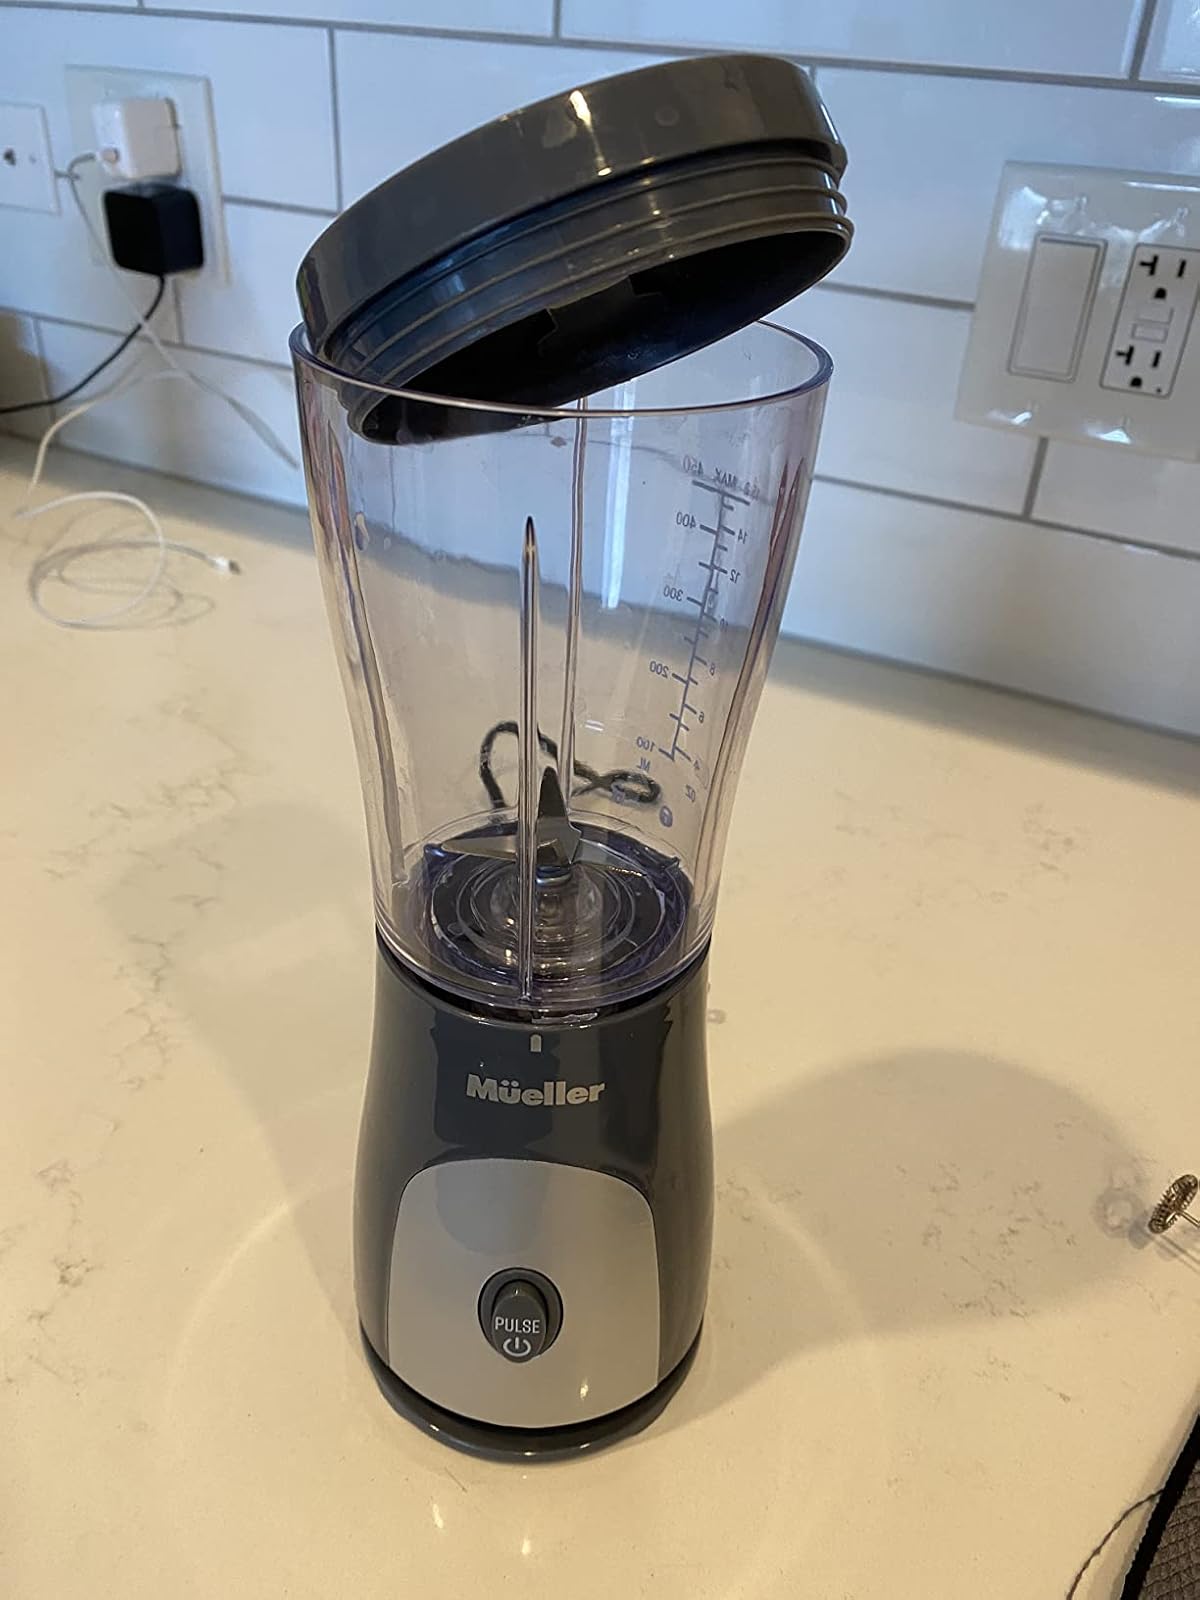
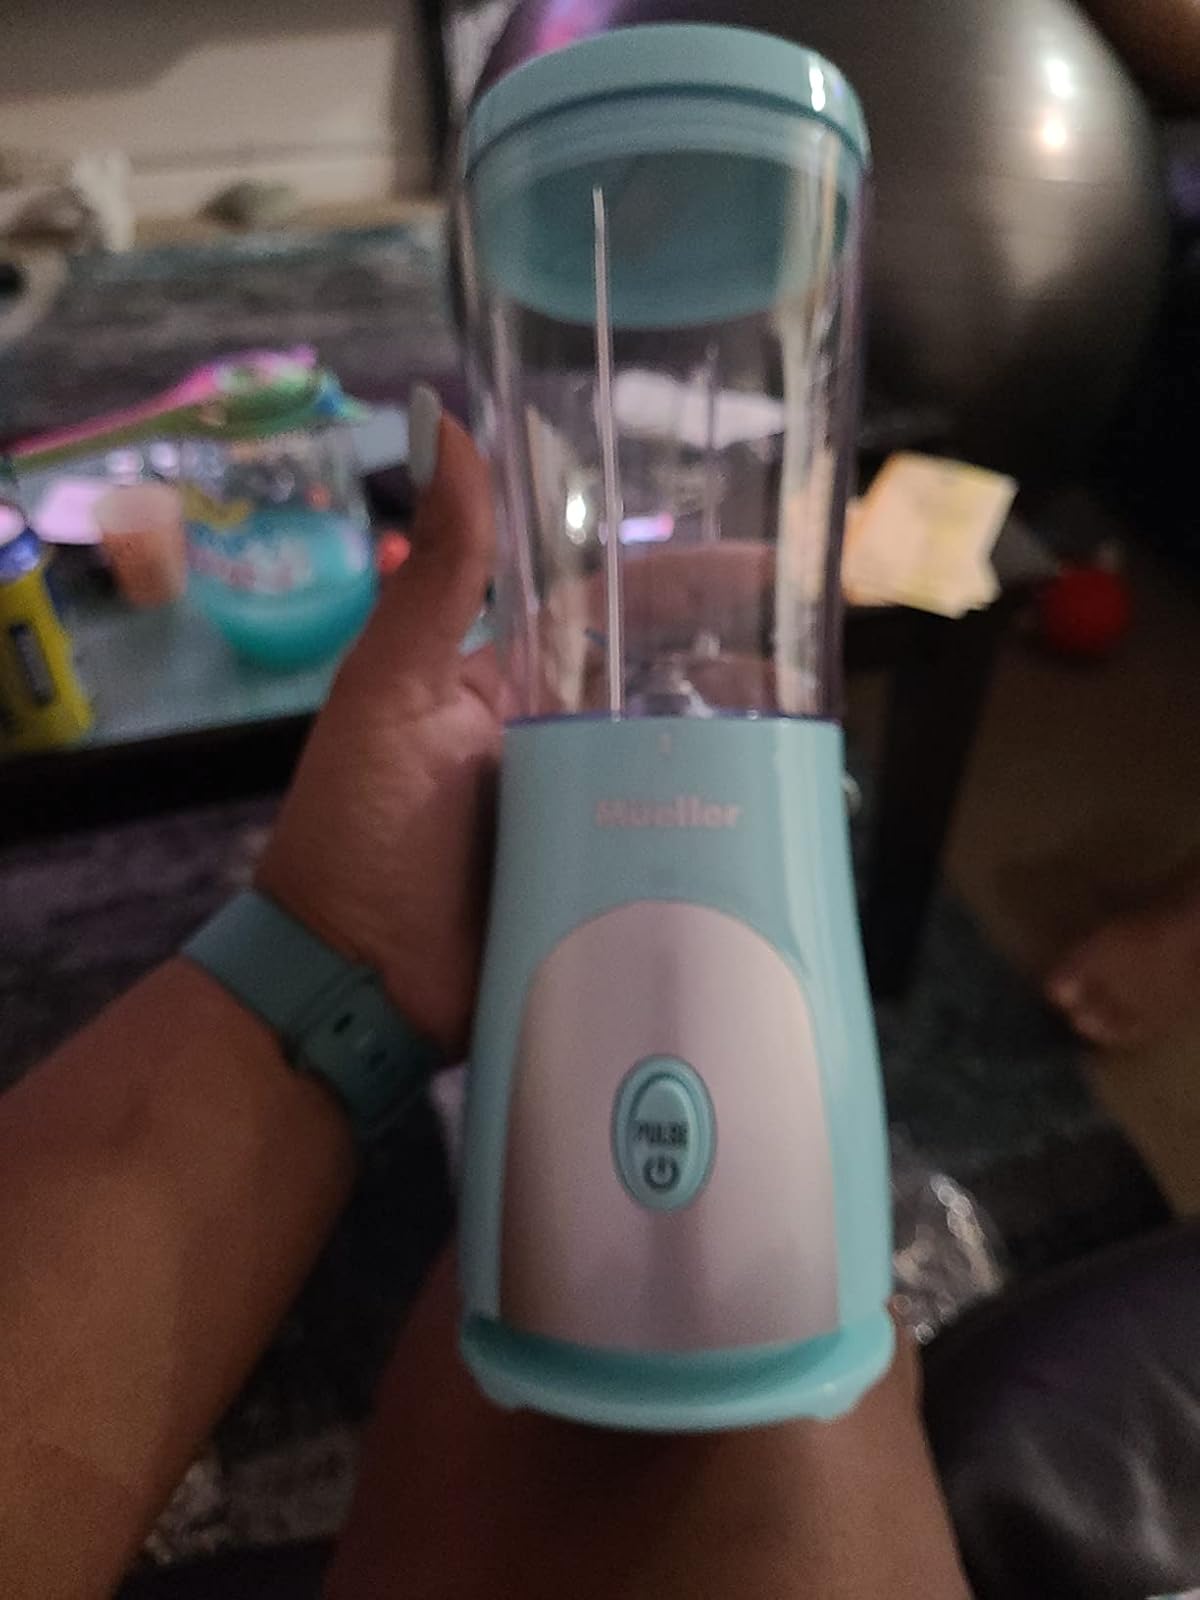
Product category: items_blender
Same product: no